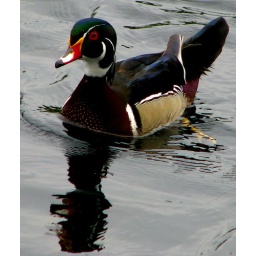
I saw several wood ducks swimming in the Comal River in Landa Park in New Braunfels, TX.